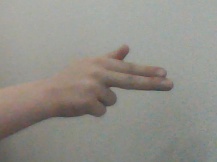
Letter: ghain